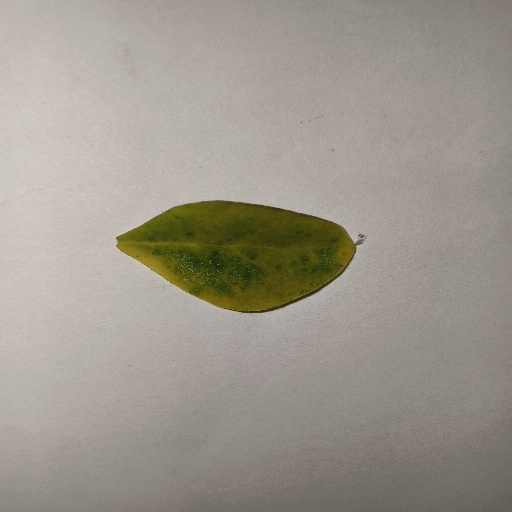
Species: Sojina
Leaf condition: Yellow Leaf